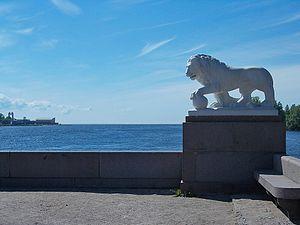
L'île Elaguine est une île à l'embouchure de la Neva, à Saint-Pétersbourg, en Russie.